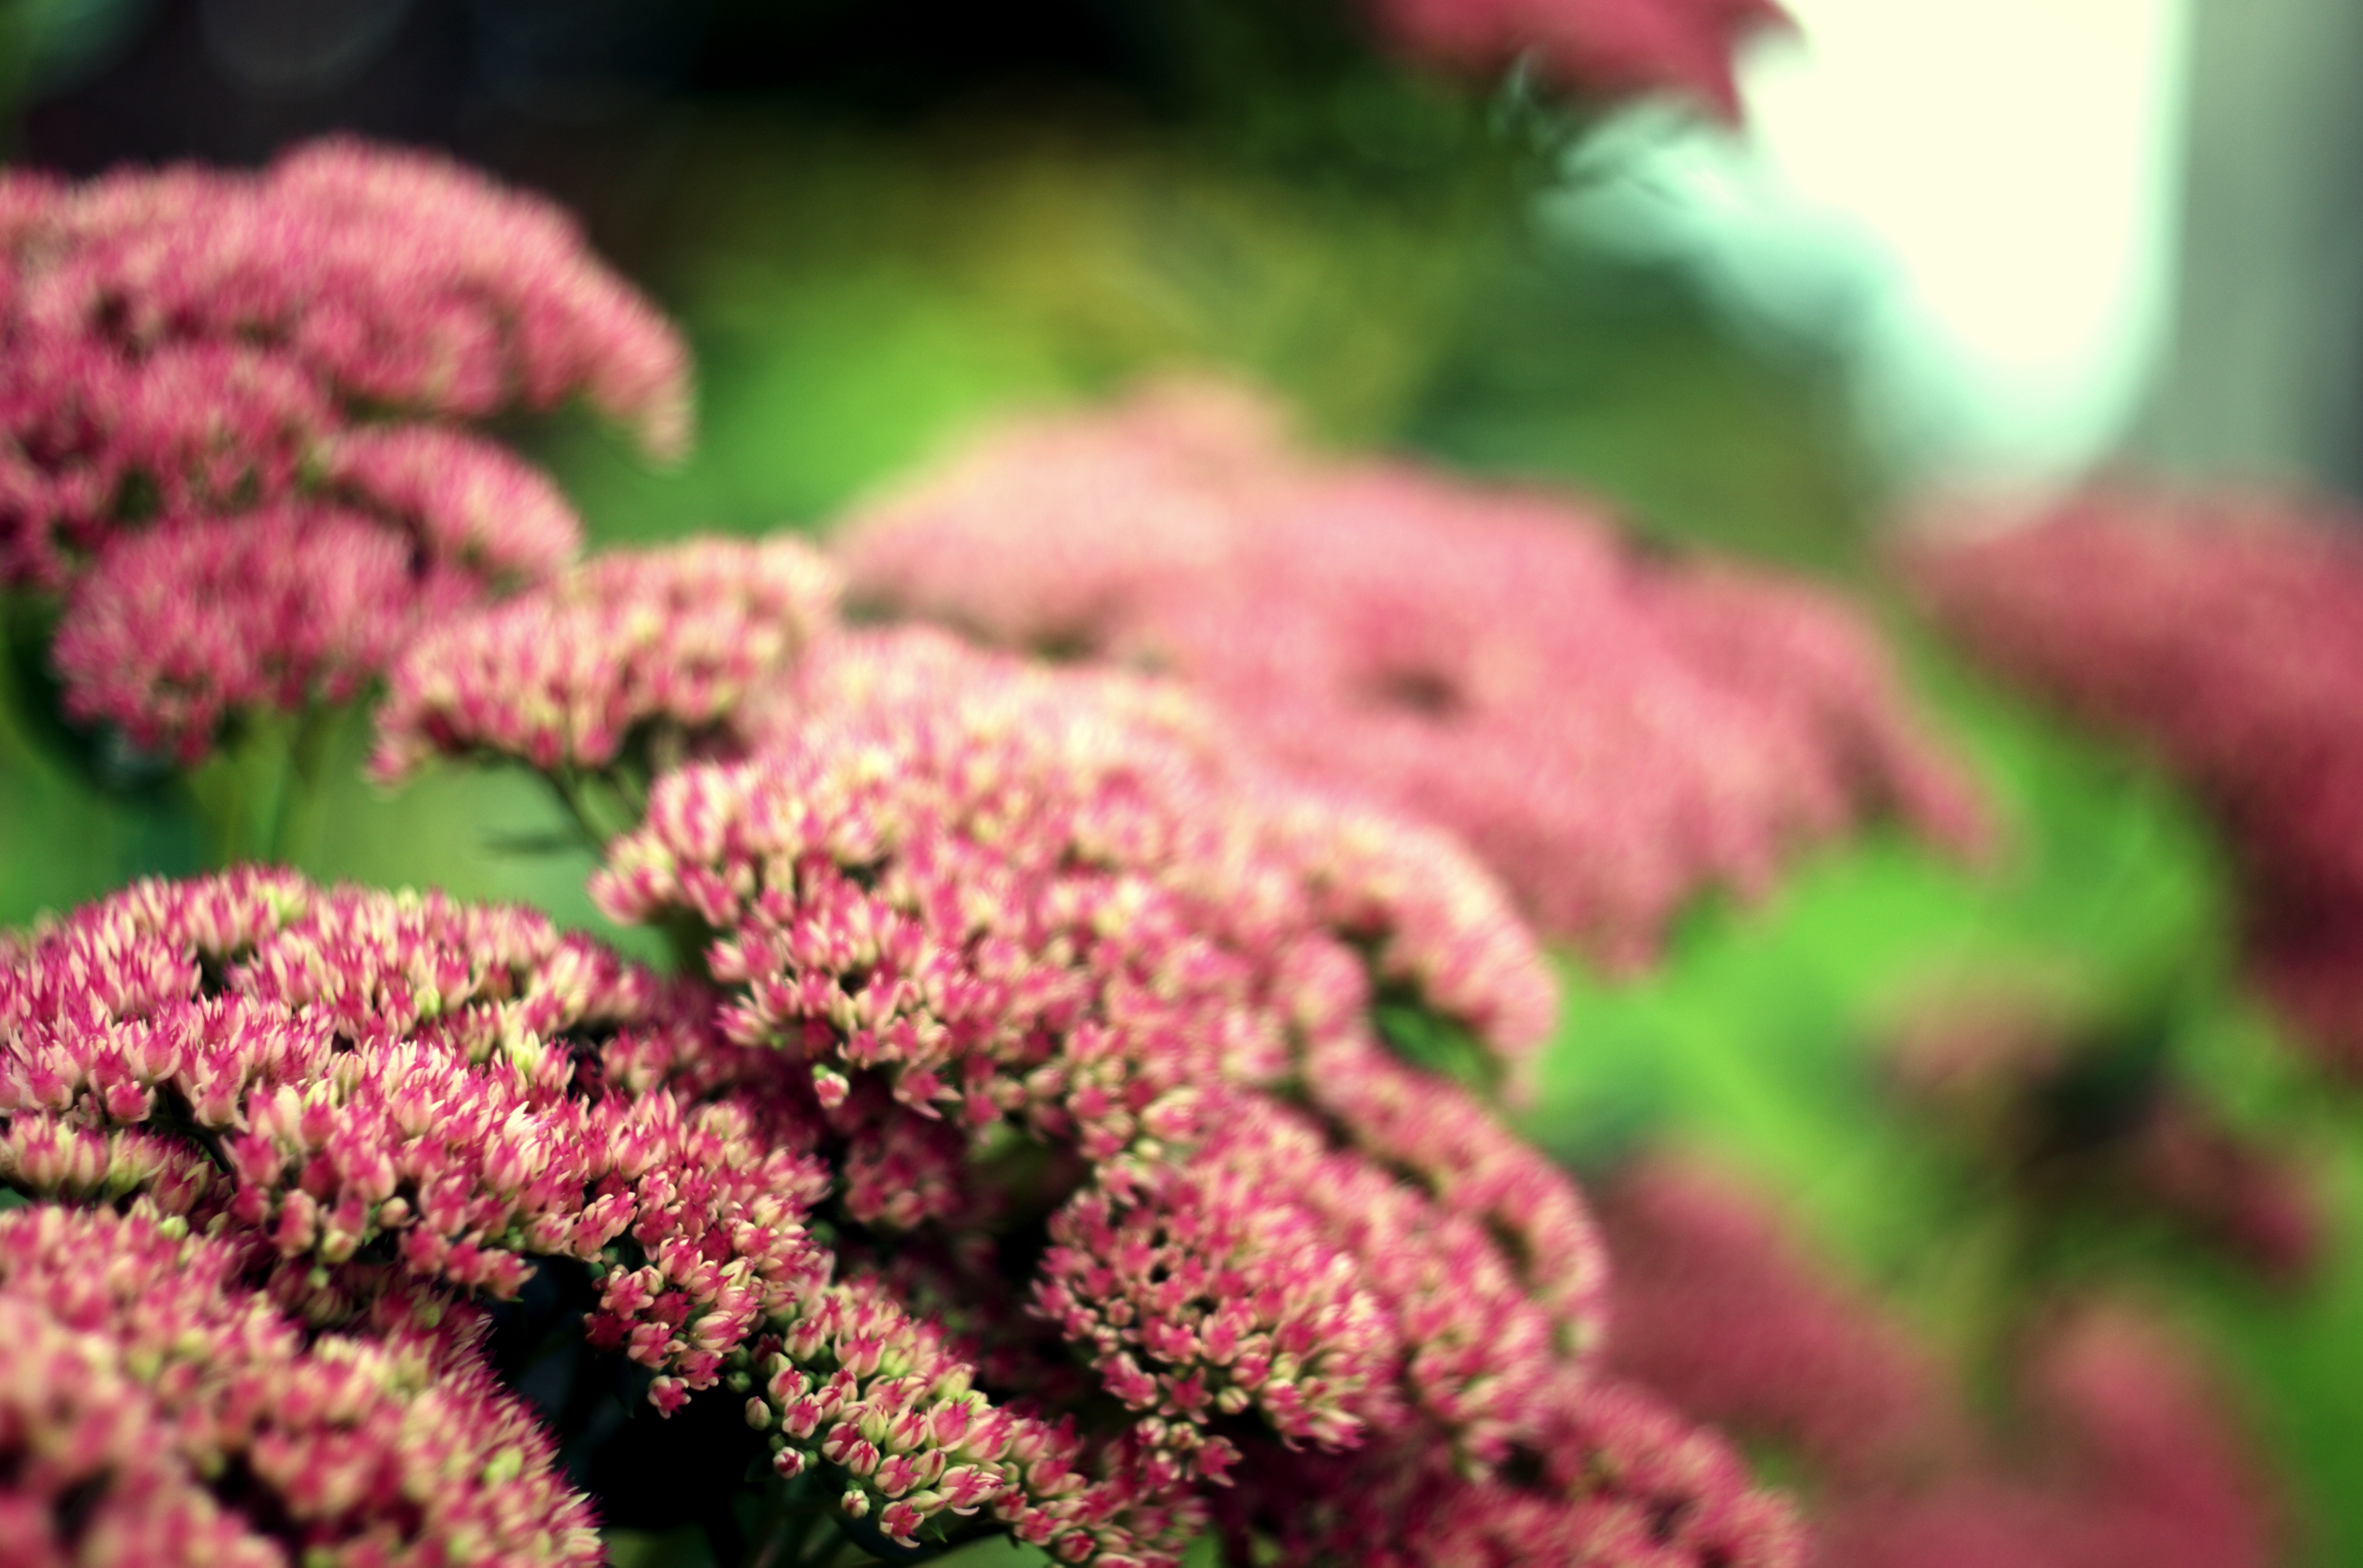
nature, blossom, plant, leaf, flower, petal, summer, macro, botany, garden, pink, flora, flowers, shrub, macro photography, flowering plant, annual plant, land plant